Dumb Money

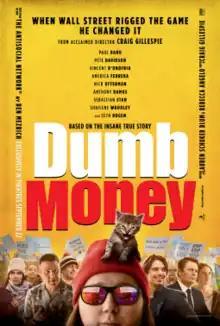
Theatrical release poster

Dumb Money is a 2023 American biographical comedy-drama film, directed by Craig Gillespie and written by Lauren Schuker Blum and Rebecca Angelo. It is based on the 2021 book "The Antisocial Network" by Ben Mezrich and chronicles the GameStop short squeeze of January 2021. The film features an ensemble cast that includes Paul Dano, Pete Davidson, Vincent D'Onofrio, America Ferrera, Nick Offerman, Anthony Ramos, Sebastian Stan, Shailene Woodley, and Seth Rogen.